Cory Allen (author)

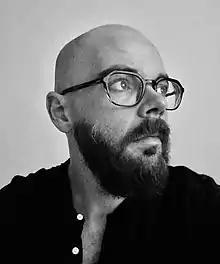
Allen in 2020, from his website.

Cory Allen (born February 22, 1982) is an author, podcast host, musician, composer, and mastering engineer. On his podcast The Astral Hustle, he speaks with experts in mindfulness, neuroscience, and philosophy. Allen writes about mindfulness, meditation, and self-development. Music released under his own name is usually categorized as minimal avant-garde composition and has been described as 'clever and intricate structures that will repay the careful ear.'